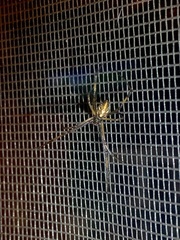
Species: Lactrodectus_hesperus